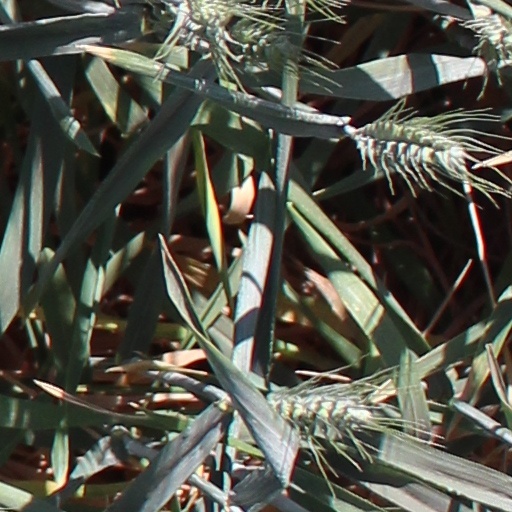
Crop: wheat